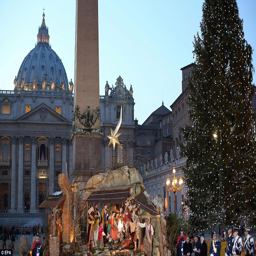
the traditional nativity scene was unveiled in city , today as thousands gathered in the capital to celebrate western christian holiday